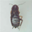
Label: cockroach